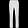
Label: Trouser